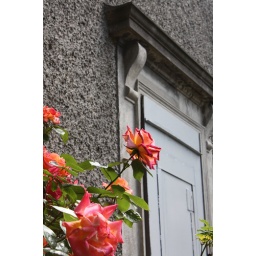
This house was abandoned, but the rose bush looked fantastic juxtapose against the gray stucco facade.